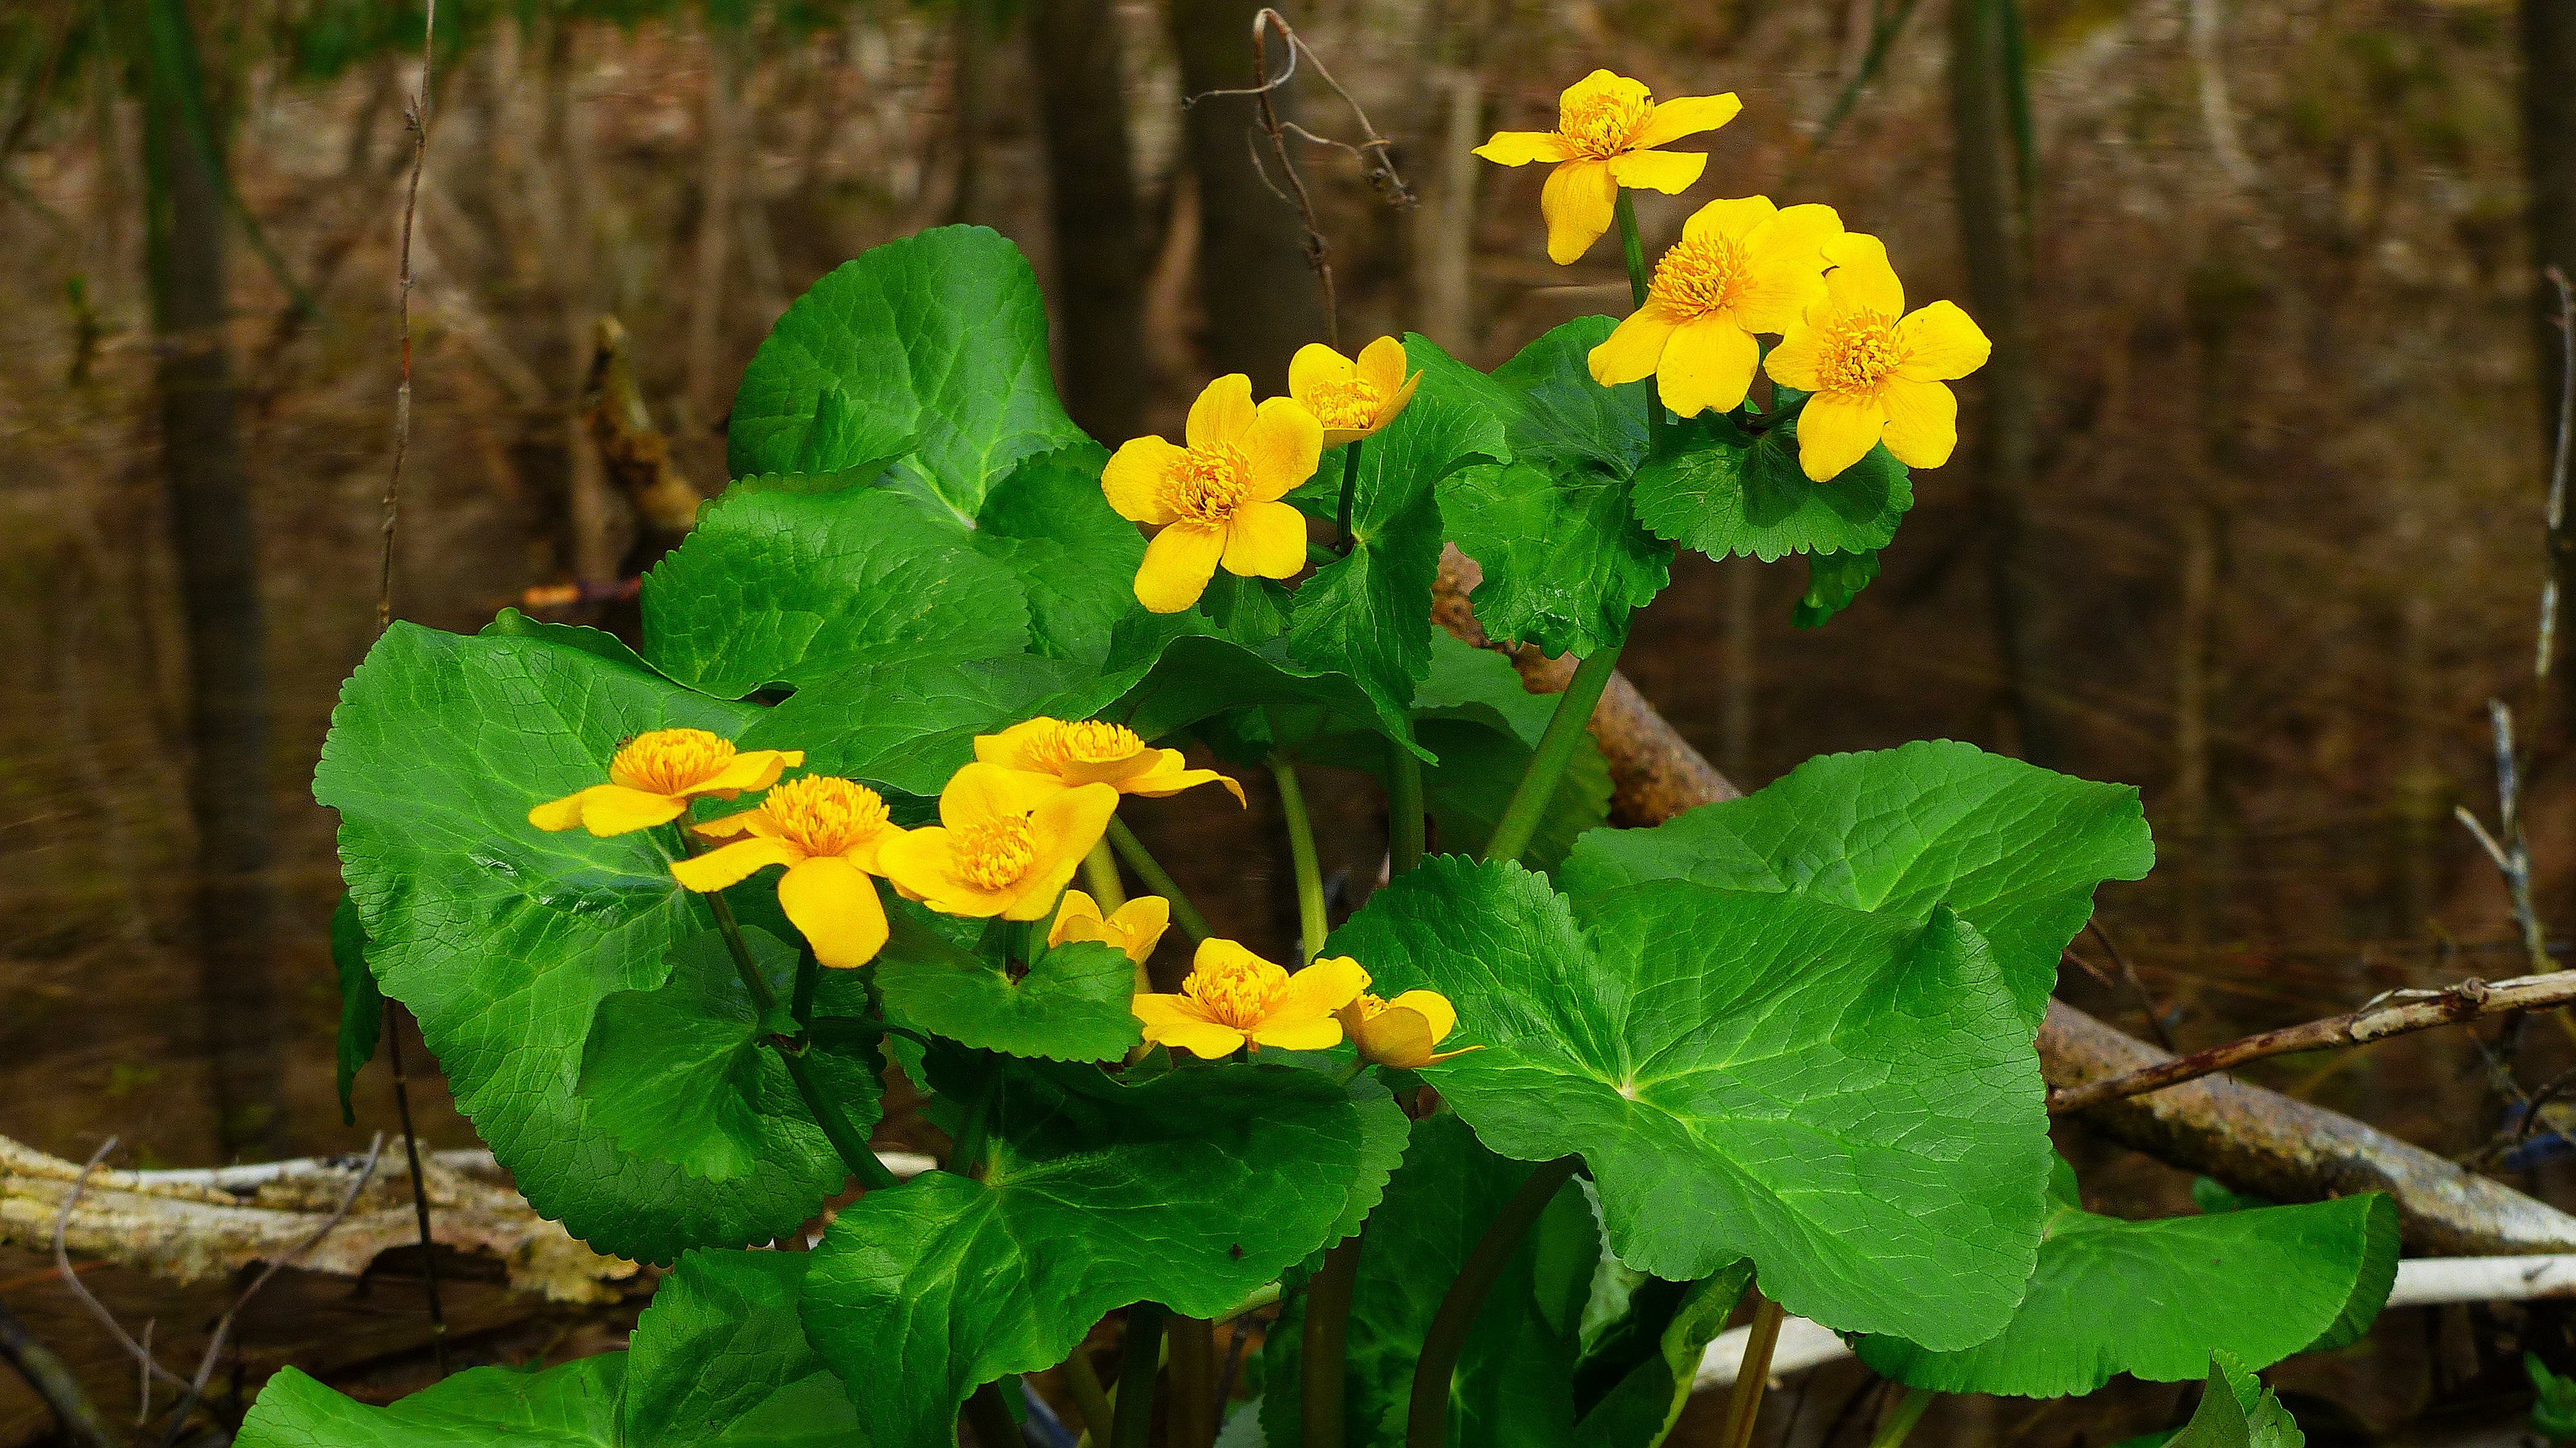
water, nature, plant, leaf, flower, pond, spring, botany, yellow, close, aquatic plant, flora, wildflower, petals, viola, primula, teichplanze, flowering plant, herbaceous plant, dotterblume, caltha palustris, annual plant, land plant, violet family